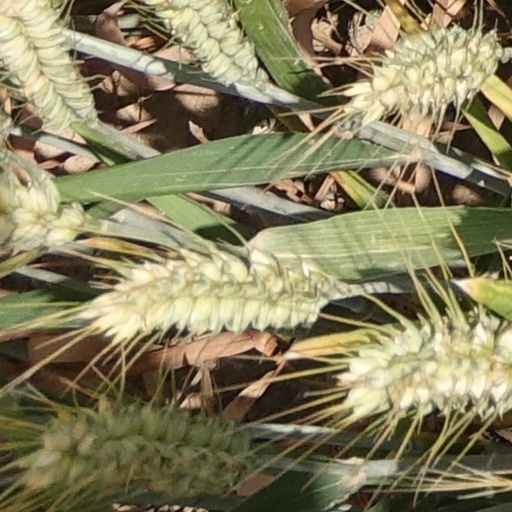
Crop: wheat